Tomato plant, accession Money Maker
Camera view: horizontal (90 deg, fisheye); turntable rotation: 180 degrees
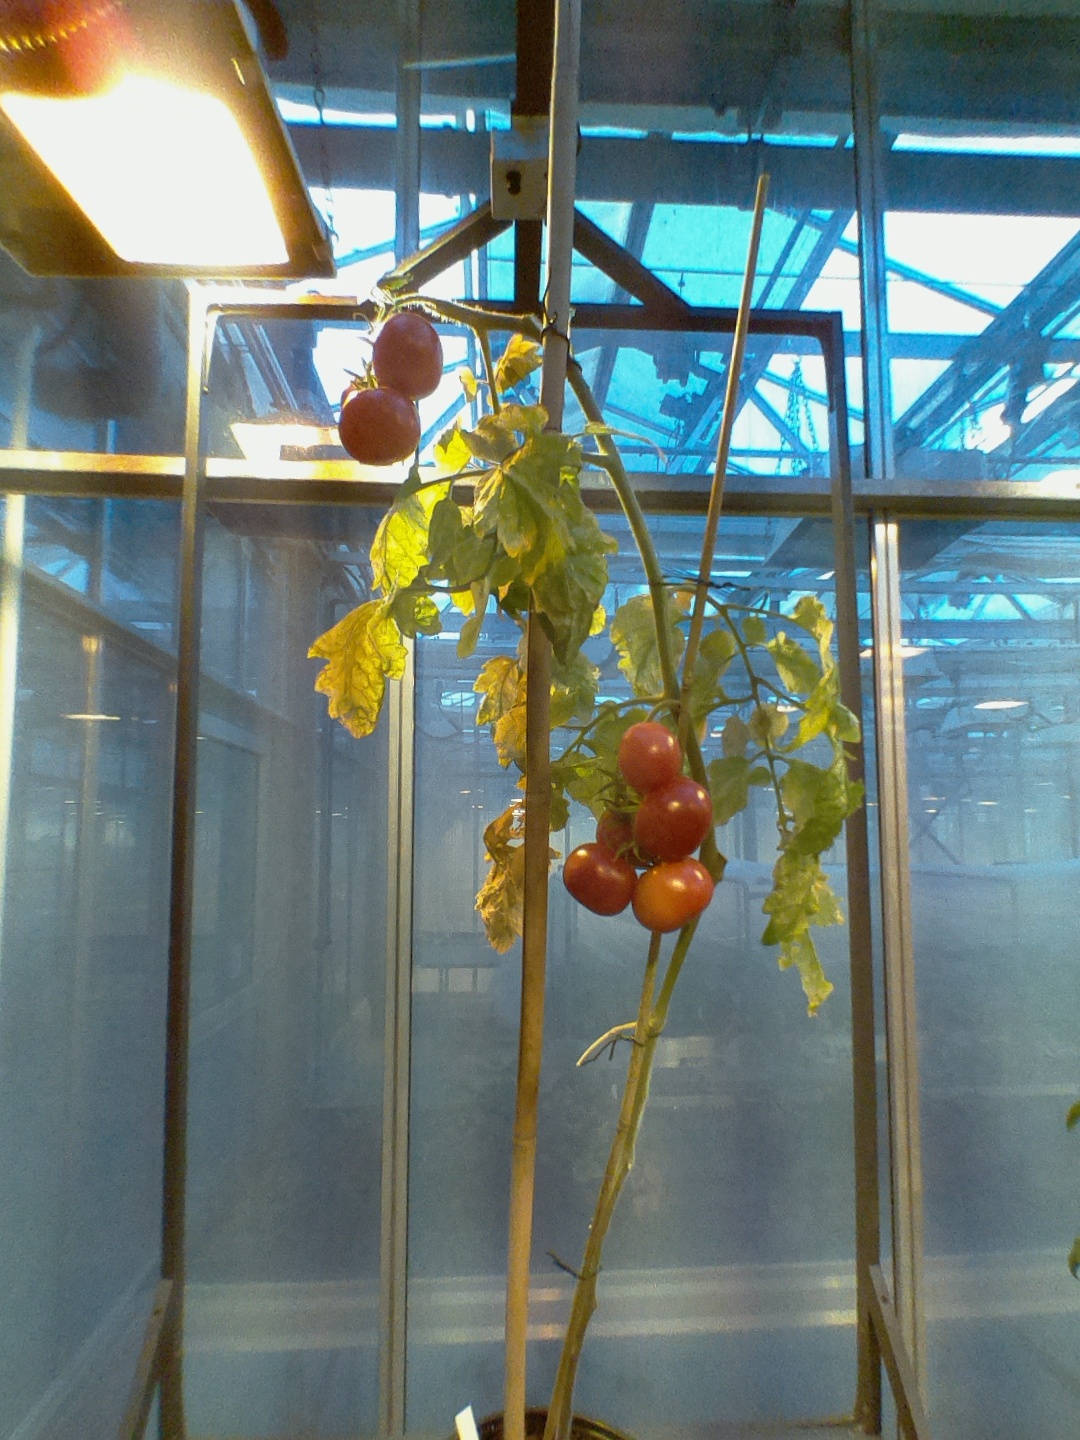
BBCH growth stage 89: 90%-100% of fruits show typical fully ripe color